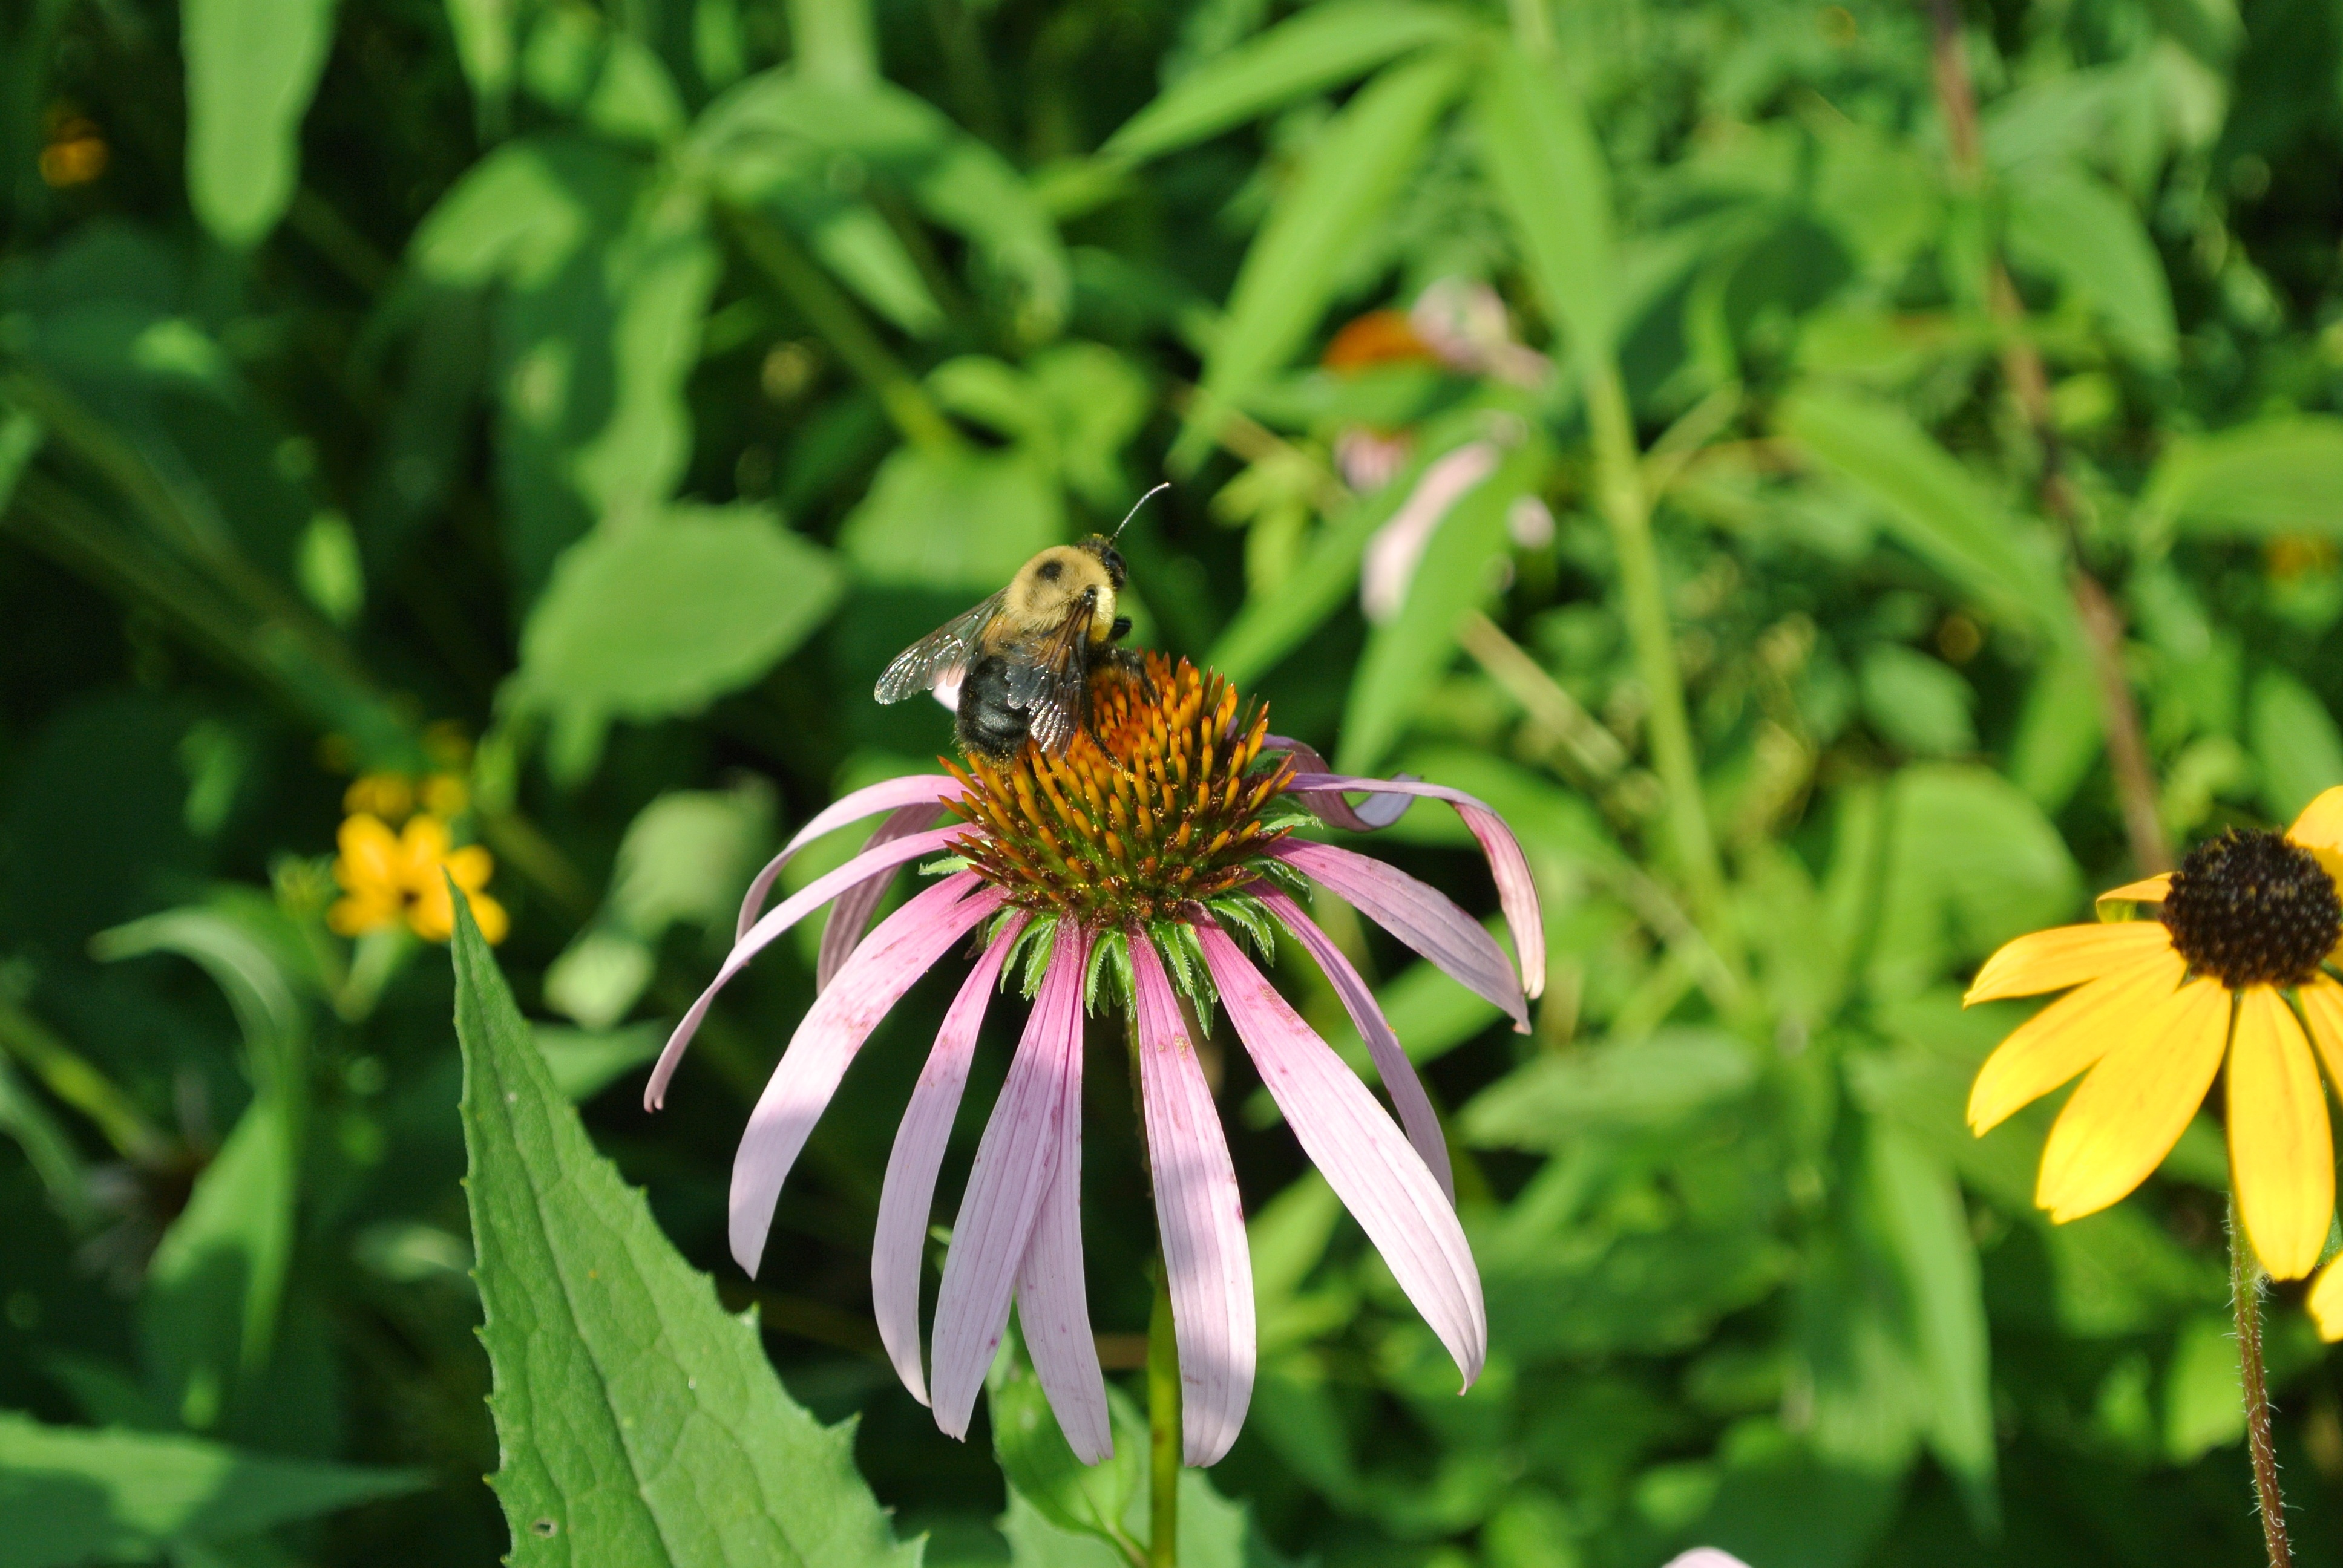
nature, plant, meadow, flower, purple, wildlife, green, insect, botany, garden, flora, fauna, invertebrate, wildflower, close up, bee, coneflower, bumblebee, nectar, macro photography, flowering plant, honey bee, pollinator, land plant, membrane winged insect